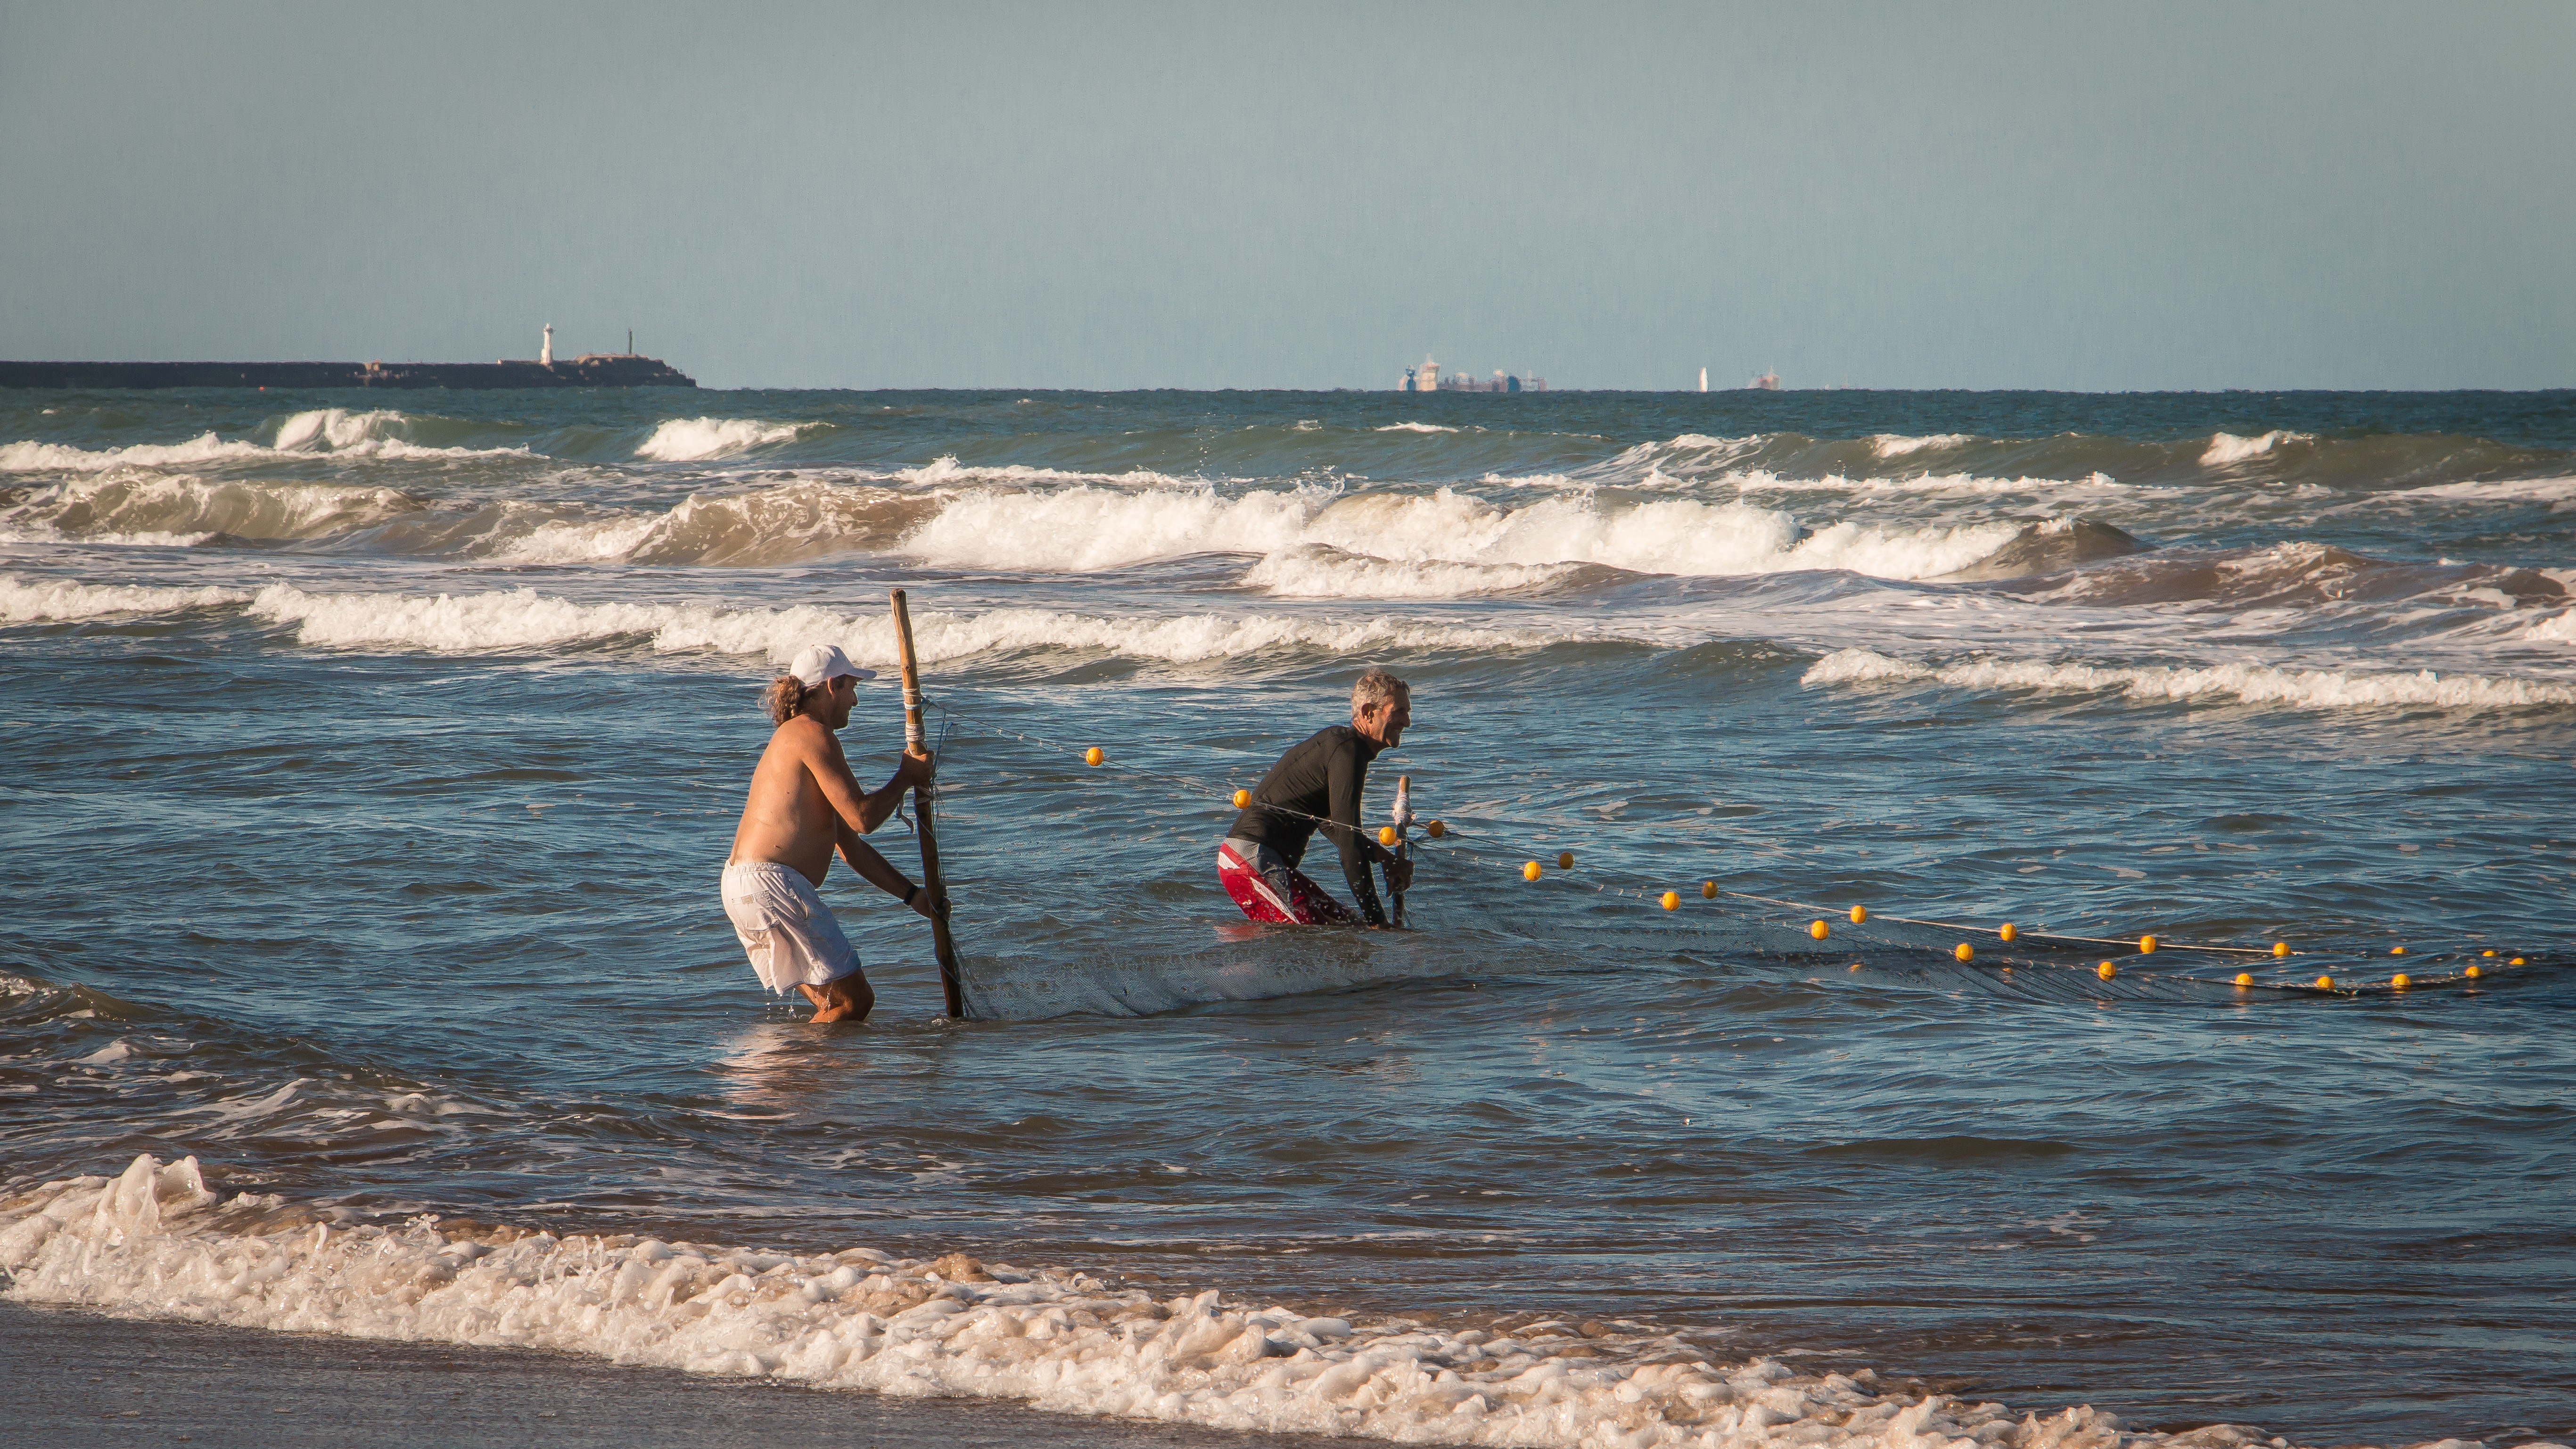
beach, landscape, sea, coast, water, nature, sand, ocean, sky, shore, wave, summer, vacation, paddle, bay, body of water, boating, landscapes, costa, fishermen, cape, wind wave